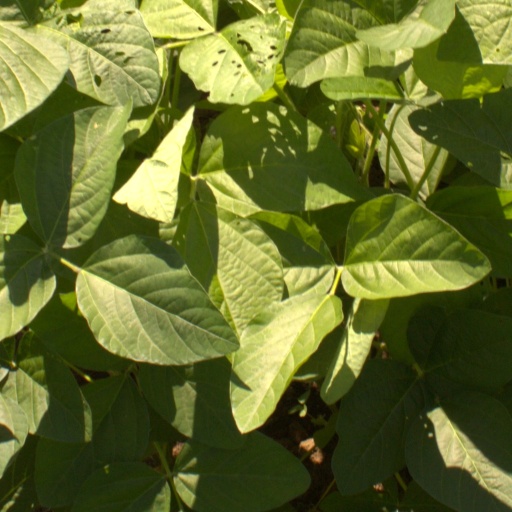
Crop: soybean